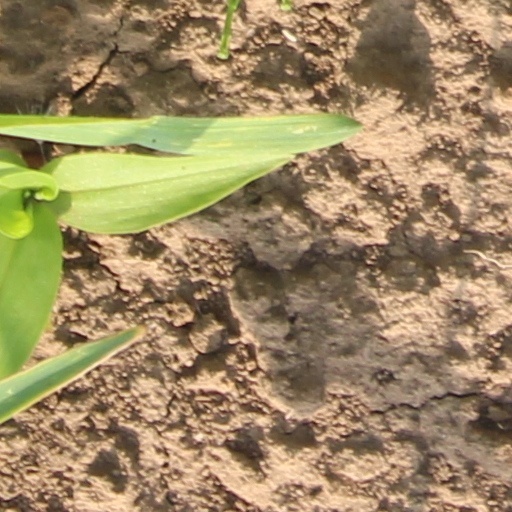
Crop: wheat